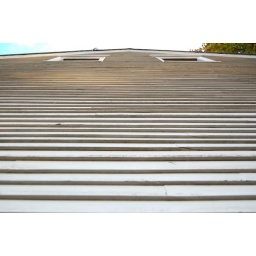
Looking straight up the wall of the barn at Spencer-Pierce-Little Farm in Newbury, MA.